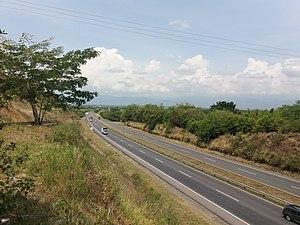
La Colombie, en forme longue la république de Colombie est une république constitutionnelle unitaire comprenant 32 départements. Le pays est situé dans le Nord-Ouest de l'Amérique du Sud ; il est bordé à l'ouest par l'océan Pacifique, au nord-ouest par le Panama, au nord par la mer des Caraïbes, au nord-est par le Venezuela, au sud-est par le Brésil, au sud par le Pérou et au sud-ouest par l'Équateur. La Colombie est le 26ᵉ plus grand pays par sa superficie et le 4ᵉ en Amérique du Sud. Avec plus de 49 millions d'habitants, la Colombie est le 28ᵉ pays le plus peuplé du monde et le 2ᵉ de tous les pays de langue espagnole après le Mexique. La Colombie est une moyenne puissance, la 4ᵉ plus grande économie d'Amérique latine, et la 3ᵉ en Amérique du Sud. La production de café, de fleurs, d'émeraudes, de charbon et de pétrole forme le principal secteur de l'économie colombienne.